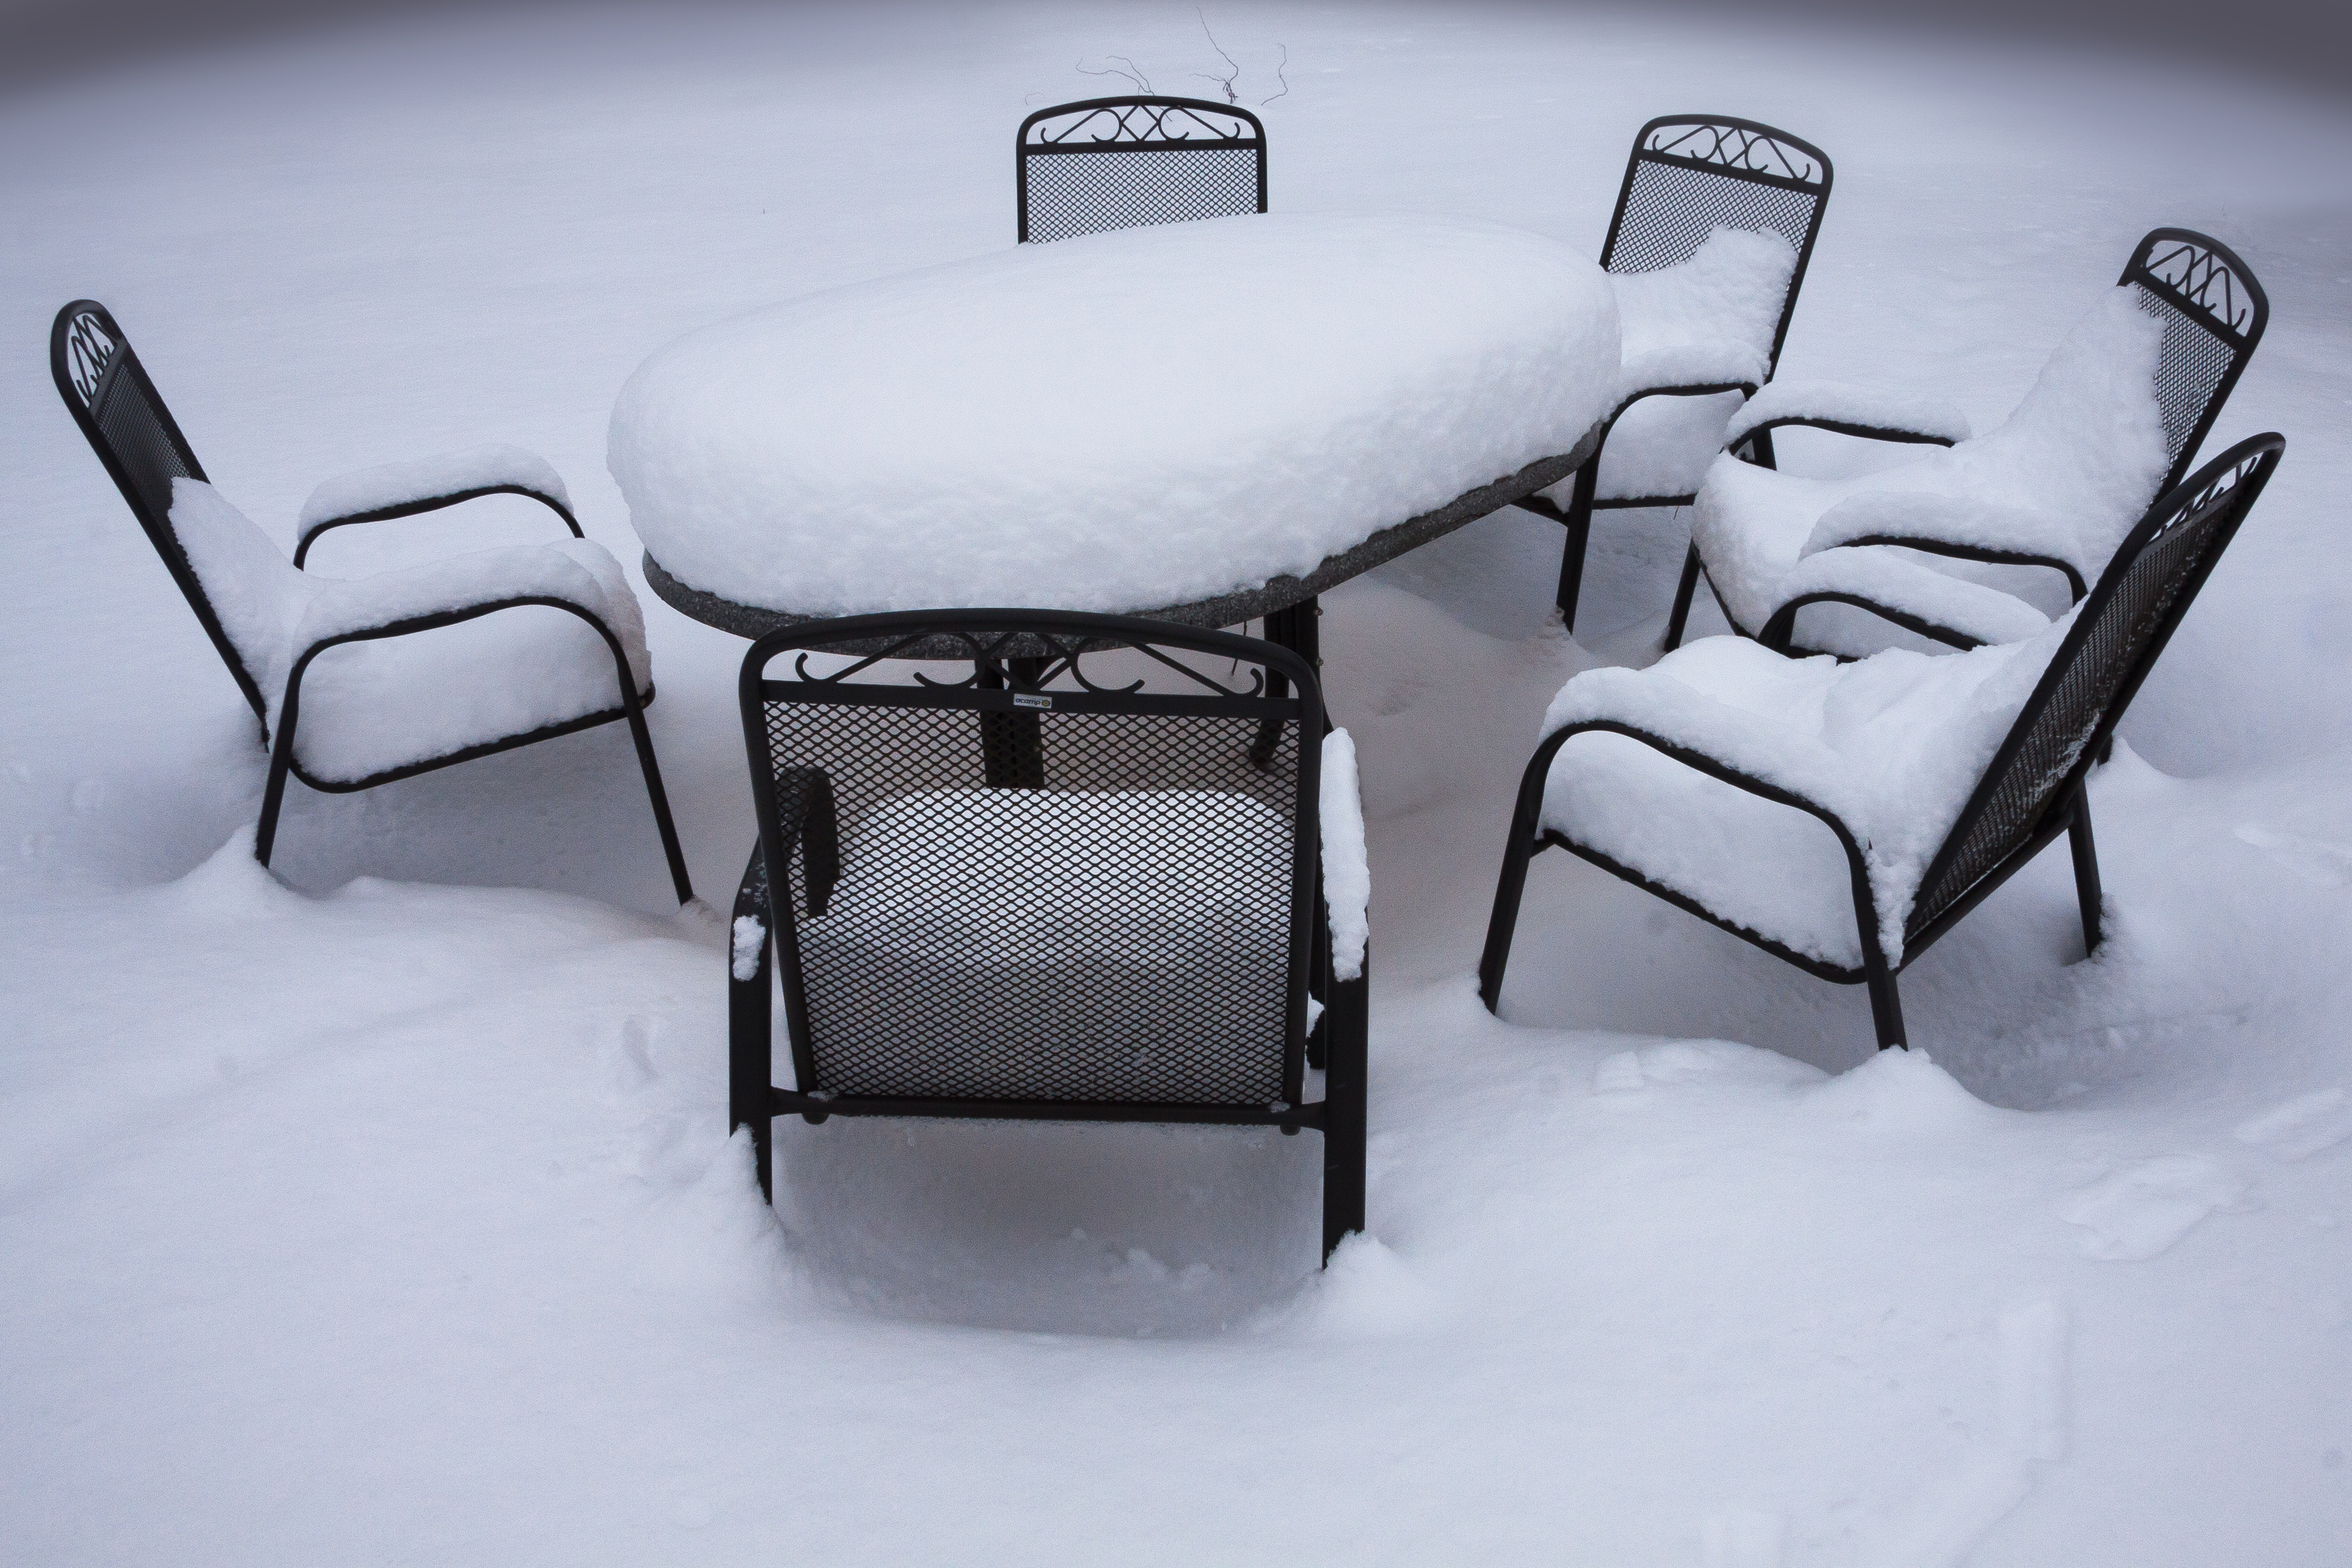
table, snow, winter, black and white, white, chair, snowy, rest, furniture, garden, product, angle, blizzard, silent, freezing, garden chair, product design, automotive exterior, winter storm